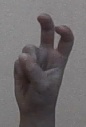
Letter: toot